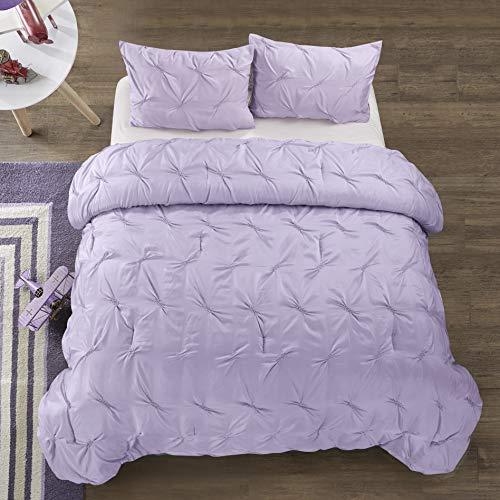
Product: Heritage Club Ultra Soft – Sierra – Hypoallergenic – for Boys and Girls – All Season Breathable 2 Piece Kids and Teen Solid Pintuck Comforter Set – Twin XL – Alternative Microfiber – –, Purple
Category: Home & Kitchen | Bedding | Kids' Bedding | Comforters & Sets | Comforter Sets
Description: The comforter set is fade resistant, wrinkle resistant and crafted from durable microfiber.
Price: $40.46
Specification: ProductDimensions:66x90x0.5inches|ItemWeight:4.55pounds|ShippingWeight:4.55pounds(Viewshippingratesandpolicies)|Manufacturer:IdeaNuova|ASIN:B07QCW6SZ9|Itemmodelnumber:DK687880